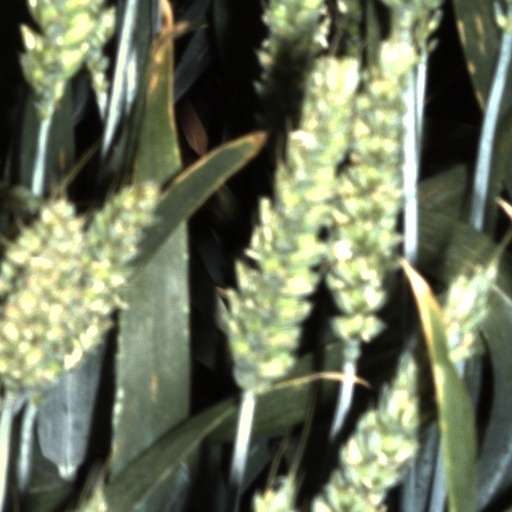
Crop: wheat